Evaline Hilda Burkitt

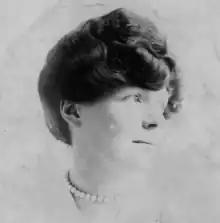
Evaline Hilda Burkitt by her sister Lillian, who was also a suffragette

Evaline Hilda Burkitt (19 July 1876 – 7 March 1955) was a British suffragette and member of the Women's Social and Political Union (WSPU). A militant activist for women's rights, she went on hunger strike in prison and was the first suffragette to be forcibly-fed. Between 1909 and 1914 she was force-fed 292 times and was the last woman to be so treated in Holloway Prison. She was a recipient of the WSPU's Hunger Strike Medal.